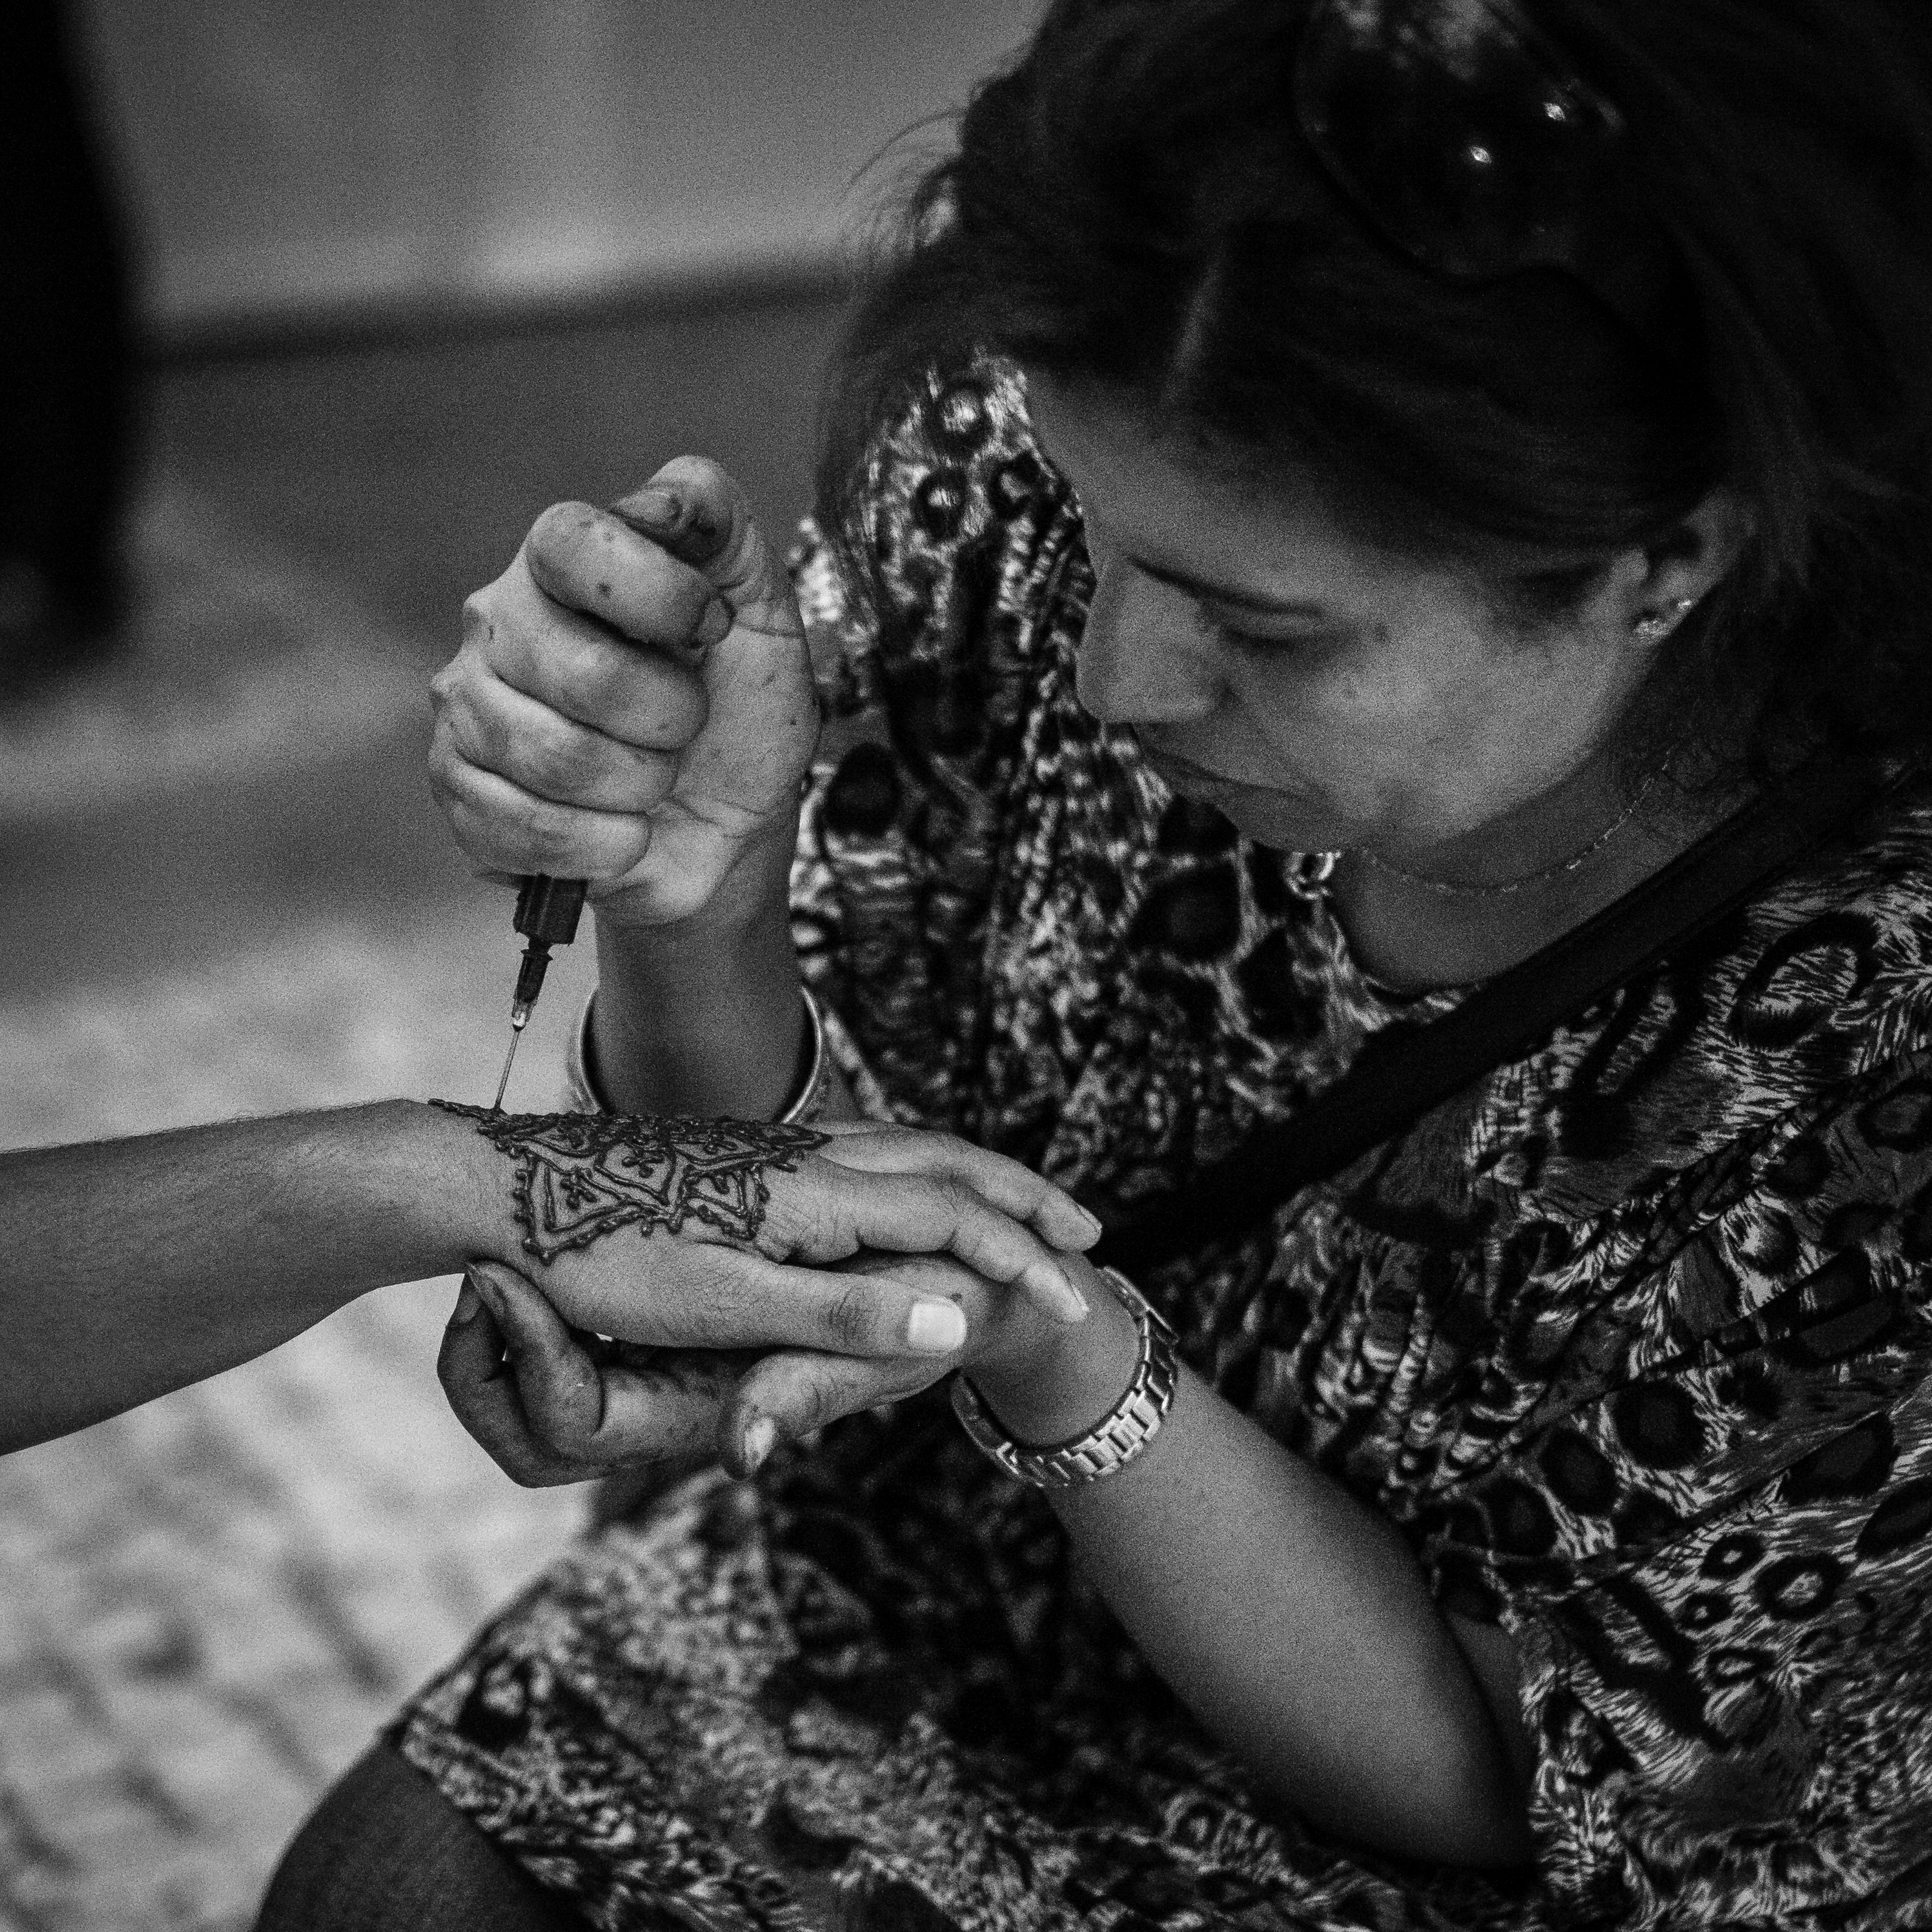
hand, person, black and white, people, woman, white, street, photography, explore, portrait, model, tattoo, henna, child, black, monochrome, lady, artwork, inked, streetphotography, flickr, bw, blackandwhite, candid, creativecommons, art, spain, madrid, photograph, beauty, kunst, sw, scene, schwarzweis, 11, emotion, menschen, unposed, ungestellt, strasenfotografie, frau, erwachsener, fujixt1, fujifilmxt1, szene, adult, streettog, tog, kunstwerk, focused, concentrated, konzentriert, fokussiert, spanien, comunidaddemadrid, t towierung, k rperbemalung, mehndi, photo shoot, monochrome photography, portrait photography